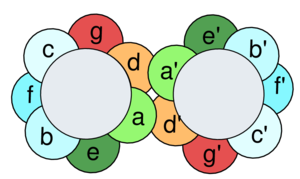
Une représentation en roue hélicoïdale est un type de projection ou de représentation visuelle utilisé pour illustrer les propriétés des hélices α des protéines. La séquence des acides aminés qui forment la structure secondaire hélicoïdale est tracée avec un angle de 100° entre résidus consécutifs de telle sorte que la représentation finale donne une vue de l'hélice le long de son axe.
Une glissière à leucine, ou leucine zipper en anglais, est un domaine fonctionnel tridimensionnel courant des protéines. On les considère comme des cas particuliers des superhélices, comme celles de la kératine α. De telles structures ont été décrites pour la première fois par Landschulz et al. en 1988 en projetant sur une hélice α la séquence particulière d'une segment d'une trentaine de résidus d'acides aminés d'un activateur de protéine de liaison : un résidu sur sept était de la leucine sur huit tours d'hélice. Il a alors été proposé que ces segments contenant des répétitions régulières de résidus de leucine forment des structures α-hélicoïdales le long desquelles les chaînes latérales de leucine sont alignées d'un côté de l'hélice et peuvent interagir avec d'autres structures semblables pour faciliter la dimérisation des complexes protéiques ainsi formés.